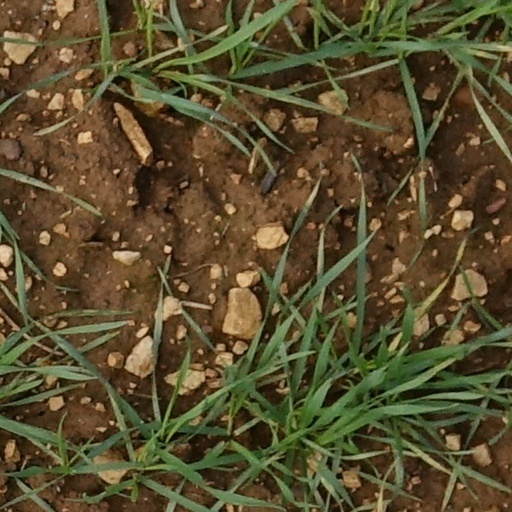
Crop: wheat